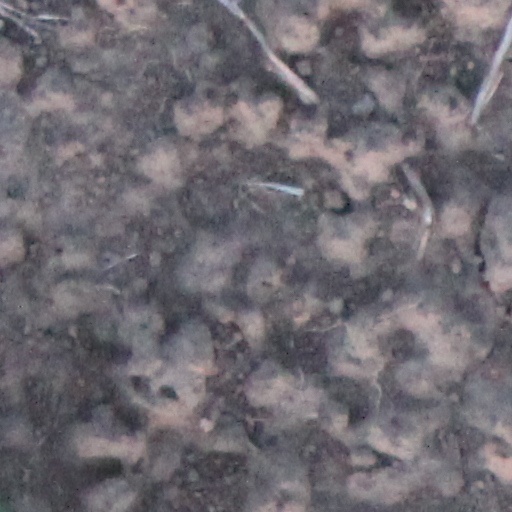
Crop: wheat